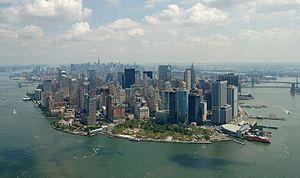
L'île de Manhattan vue d'hélicoptère.